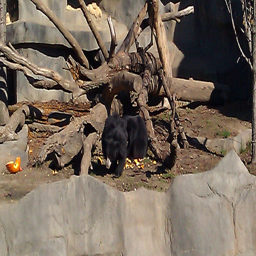
A bunch of branches piled together on dirt.
There are some animals in an enclosure made of rock
A large stack of wooden sticks and pumpkin by rocks.
A bunch of branches on the ground somewhere.
A black animal in dirt area below trees and rocks.